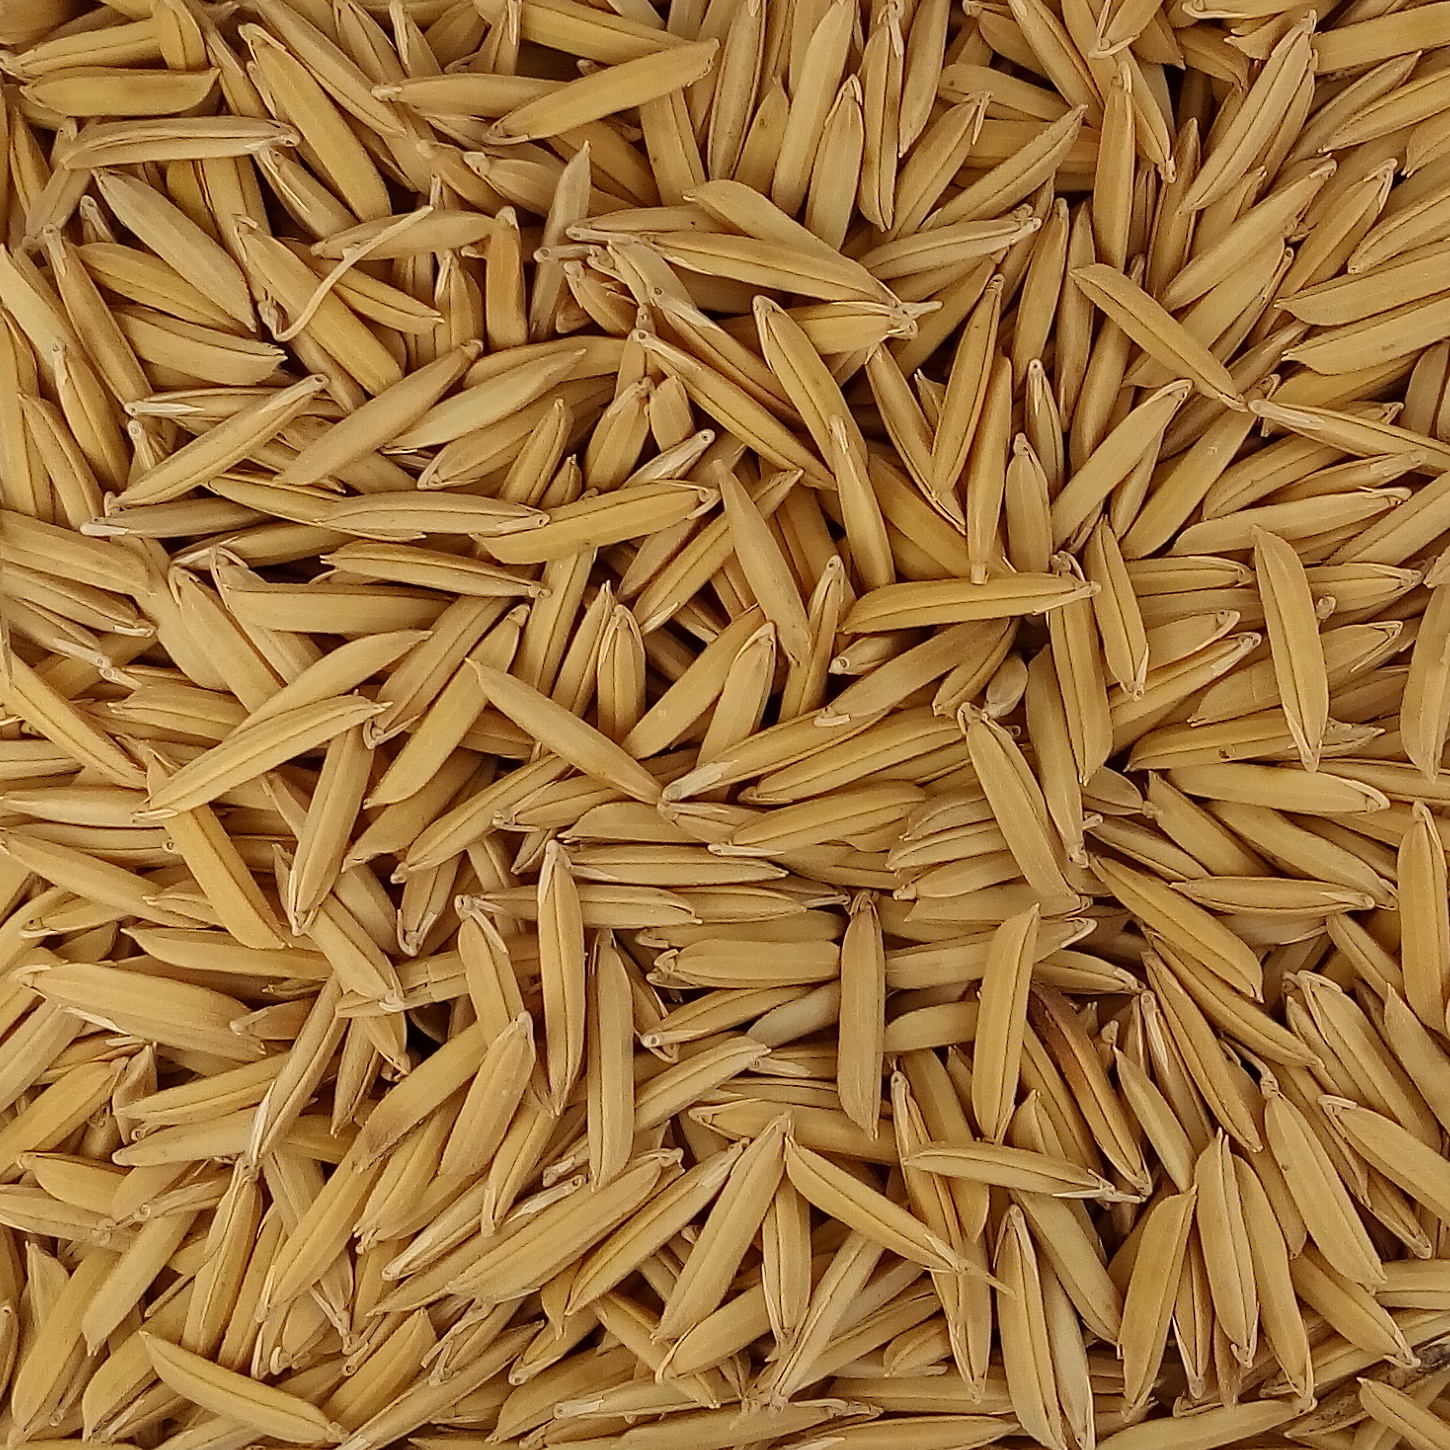
Rice seed variety: 1509